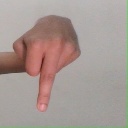
अक्षर: प